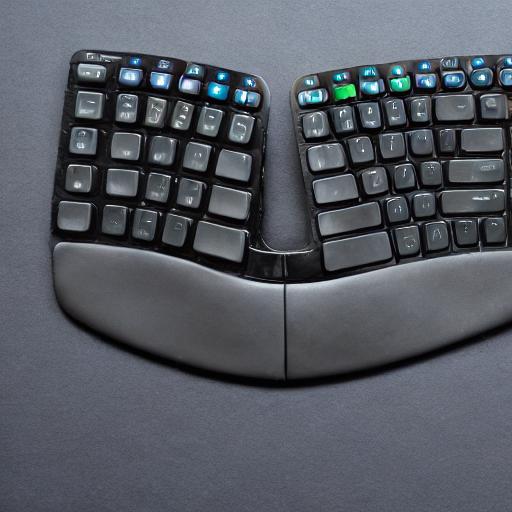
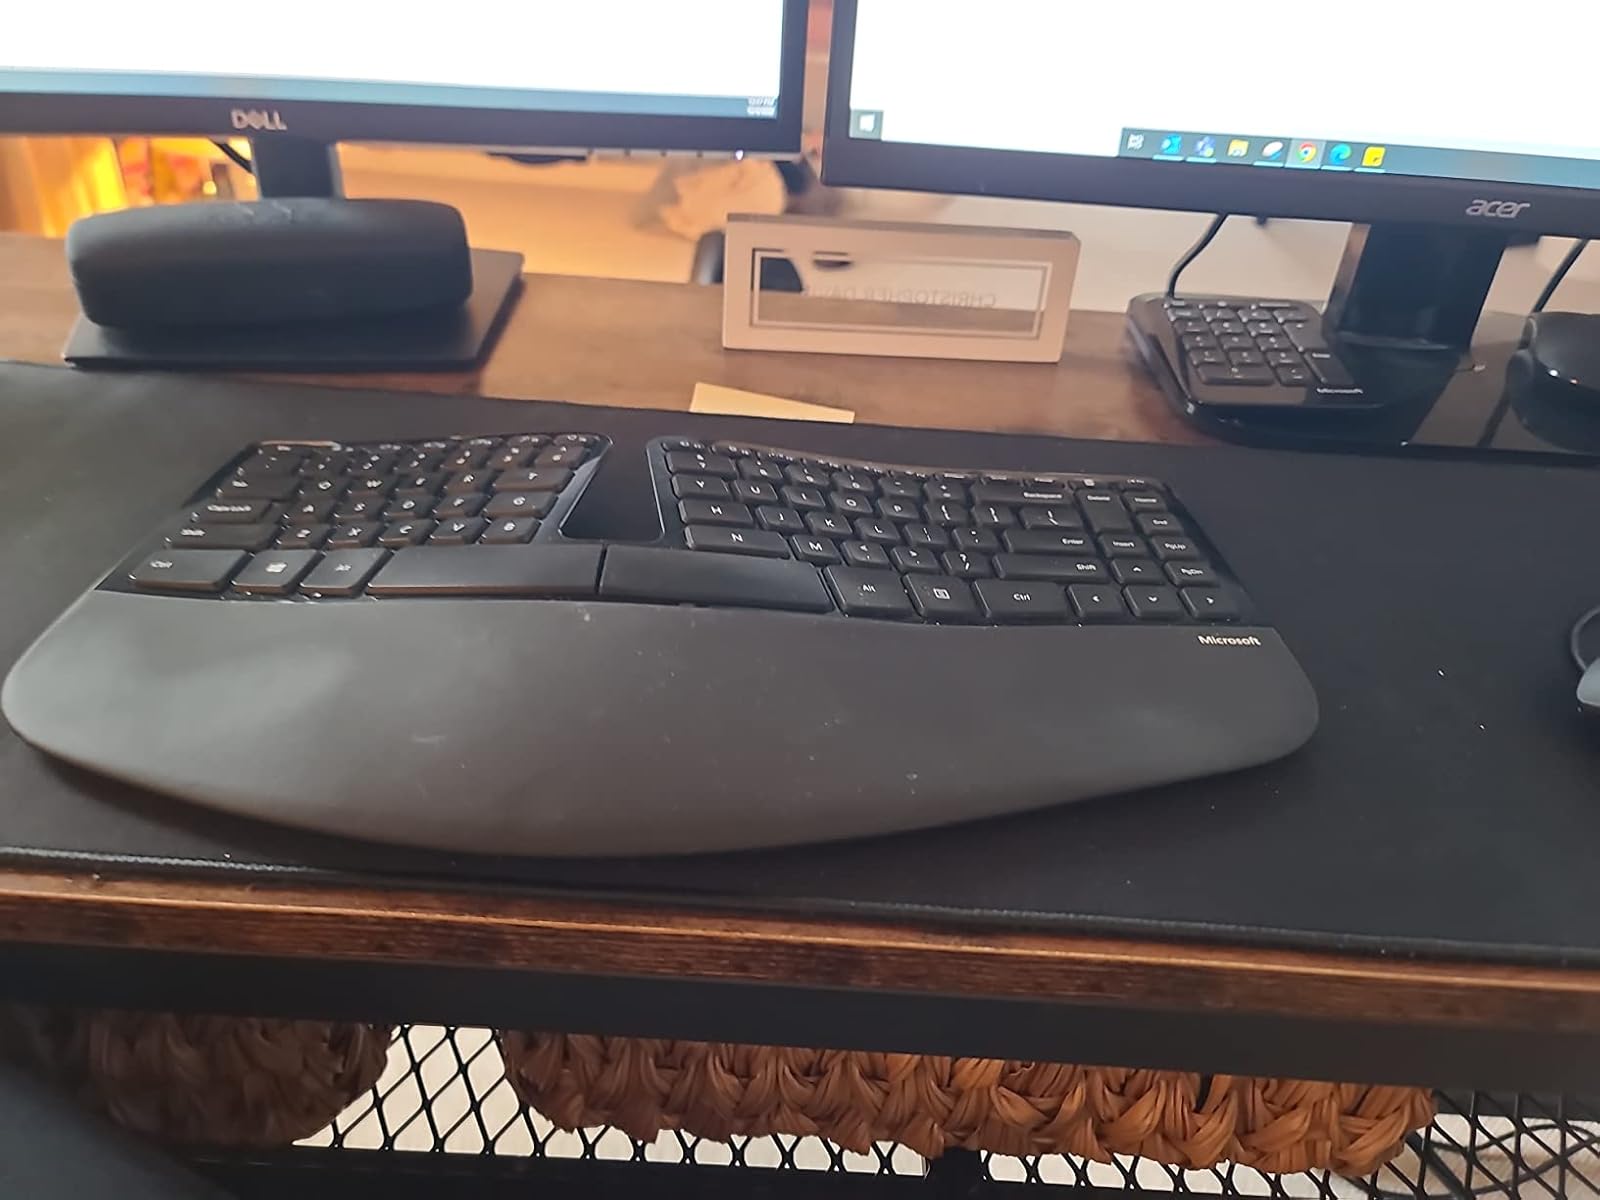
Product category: keyboard
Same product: no